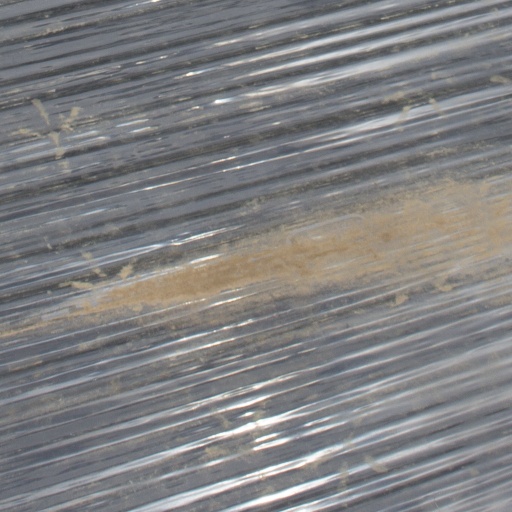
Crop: Jerusalem artichoke